Flying Hoofs

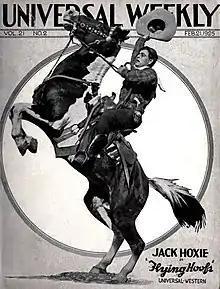
Advertisement on magazine cover

Flying Hoofs is a 1925 American silent Western film, directed by Clifford S. Smith. It stars Jack Hoxie, Bartlett Carré, and William Welsh, and was released on February 8, 1925.